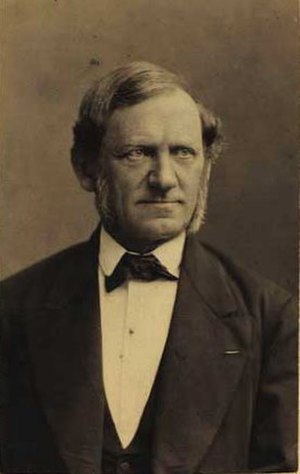
S.B. Thrige
Søren Bloch Thrige